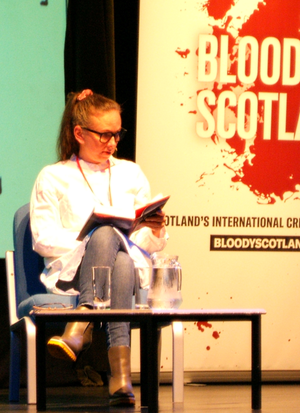
Vilborg Yrsa Sigurðardóttir, né le 24 août 1963 à Reykjavik, est une écrivaine islandaise, auteure de plusieurs romans policiers et ouvrages de littérature d'enfance et de jeunesse.